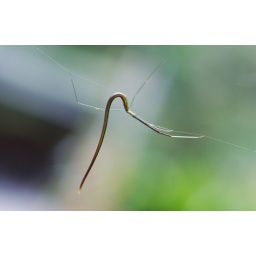
The spider is green in color and elongated, and imitates the foliage of a pine tree.